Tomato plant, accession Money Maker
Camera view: bottom (45 deg); turntable rotation: 270 degrees
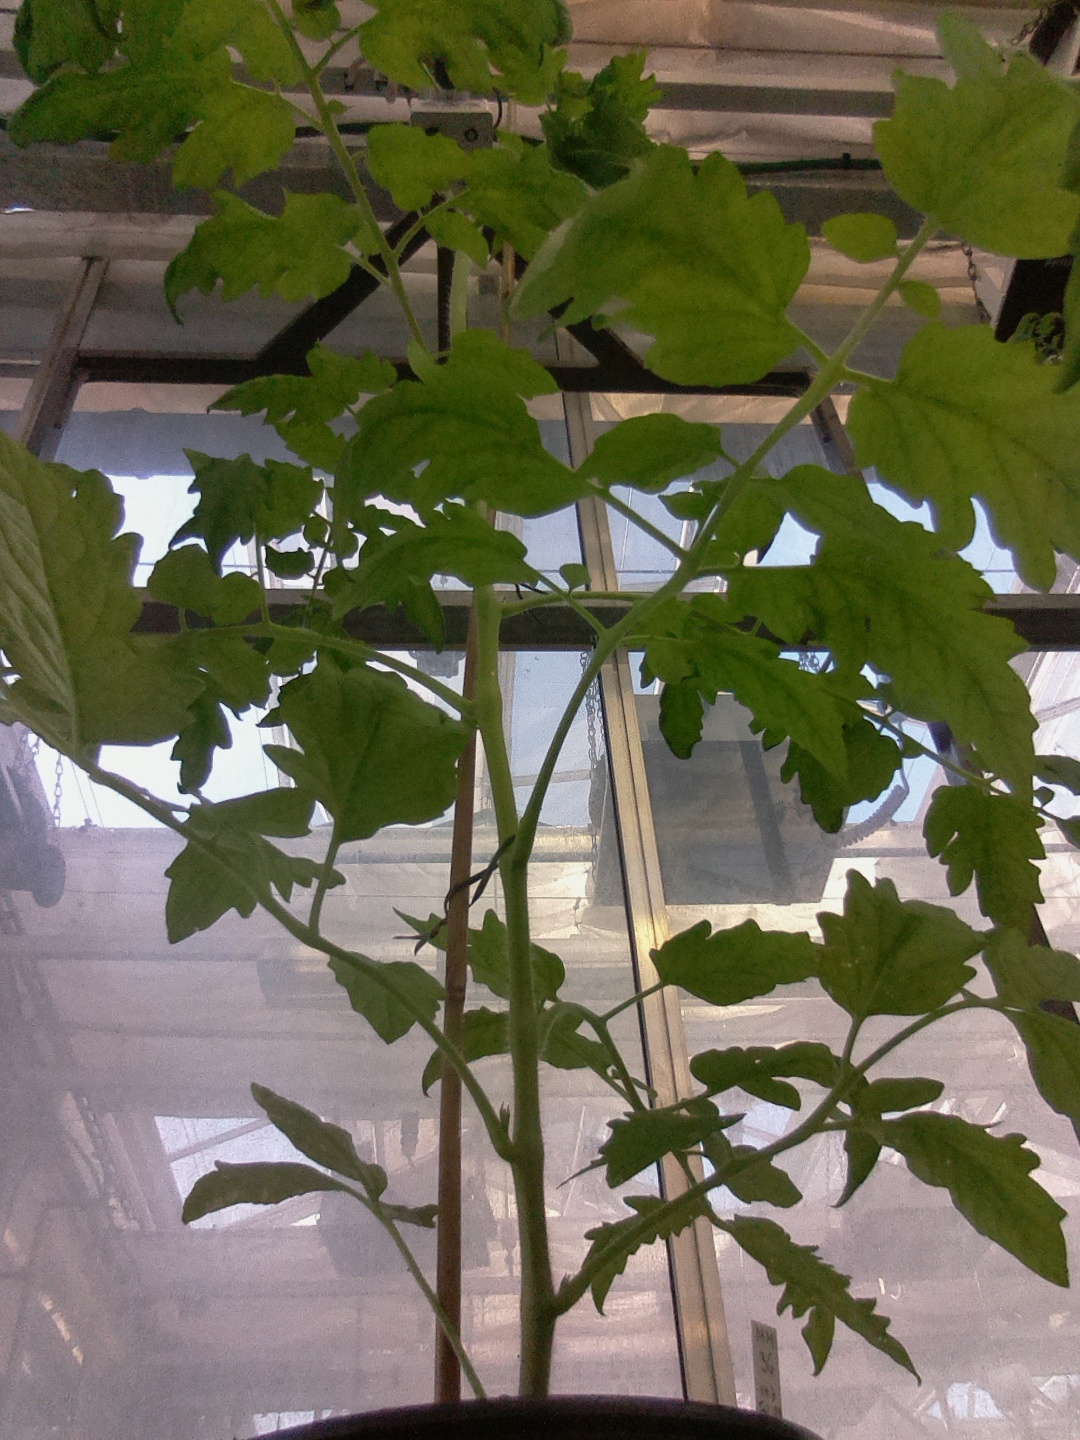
BBCH growth stage 60: First flowers open